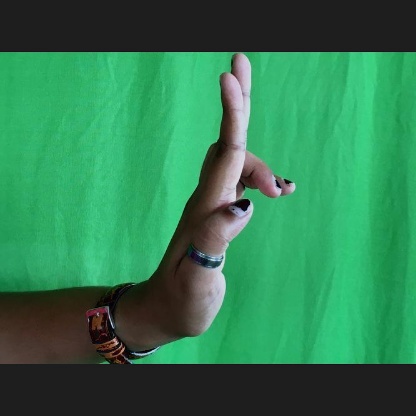
Mudra: Ardhapathaka